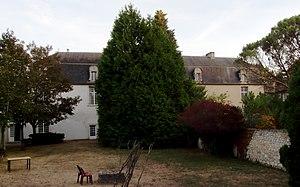
Logis de Fissac, Fissac, commune de Ruelle-sur-Touvre en Charente (Inscrit, 1969) This building is indexed in the Base Mérimée, a database of architectural heritage maintained by the French Ministry of Culture,
Le logis de Fissac est situé sur la commune de Ruelle-sur-Touvre, en Charente, à cinq kilomètres au nord-est d'Angoulême.